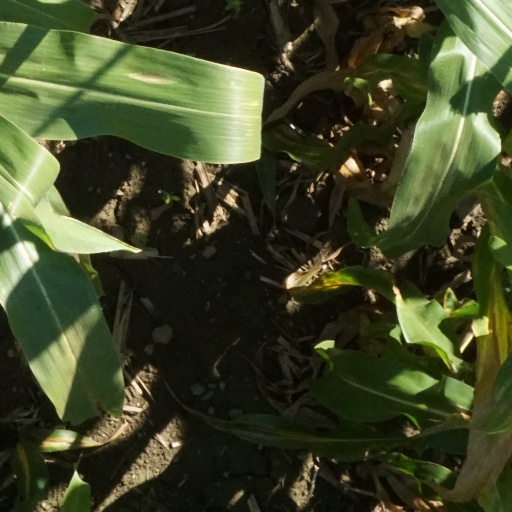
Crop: maize; corn